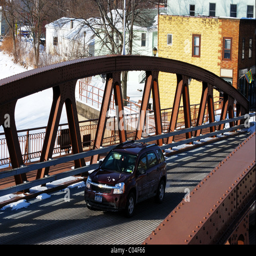
car travels over steel lift bridge on the canal